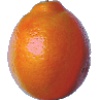
Label: Tangelo 1